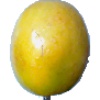
Label: Maracuja 1